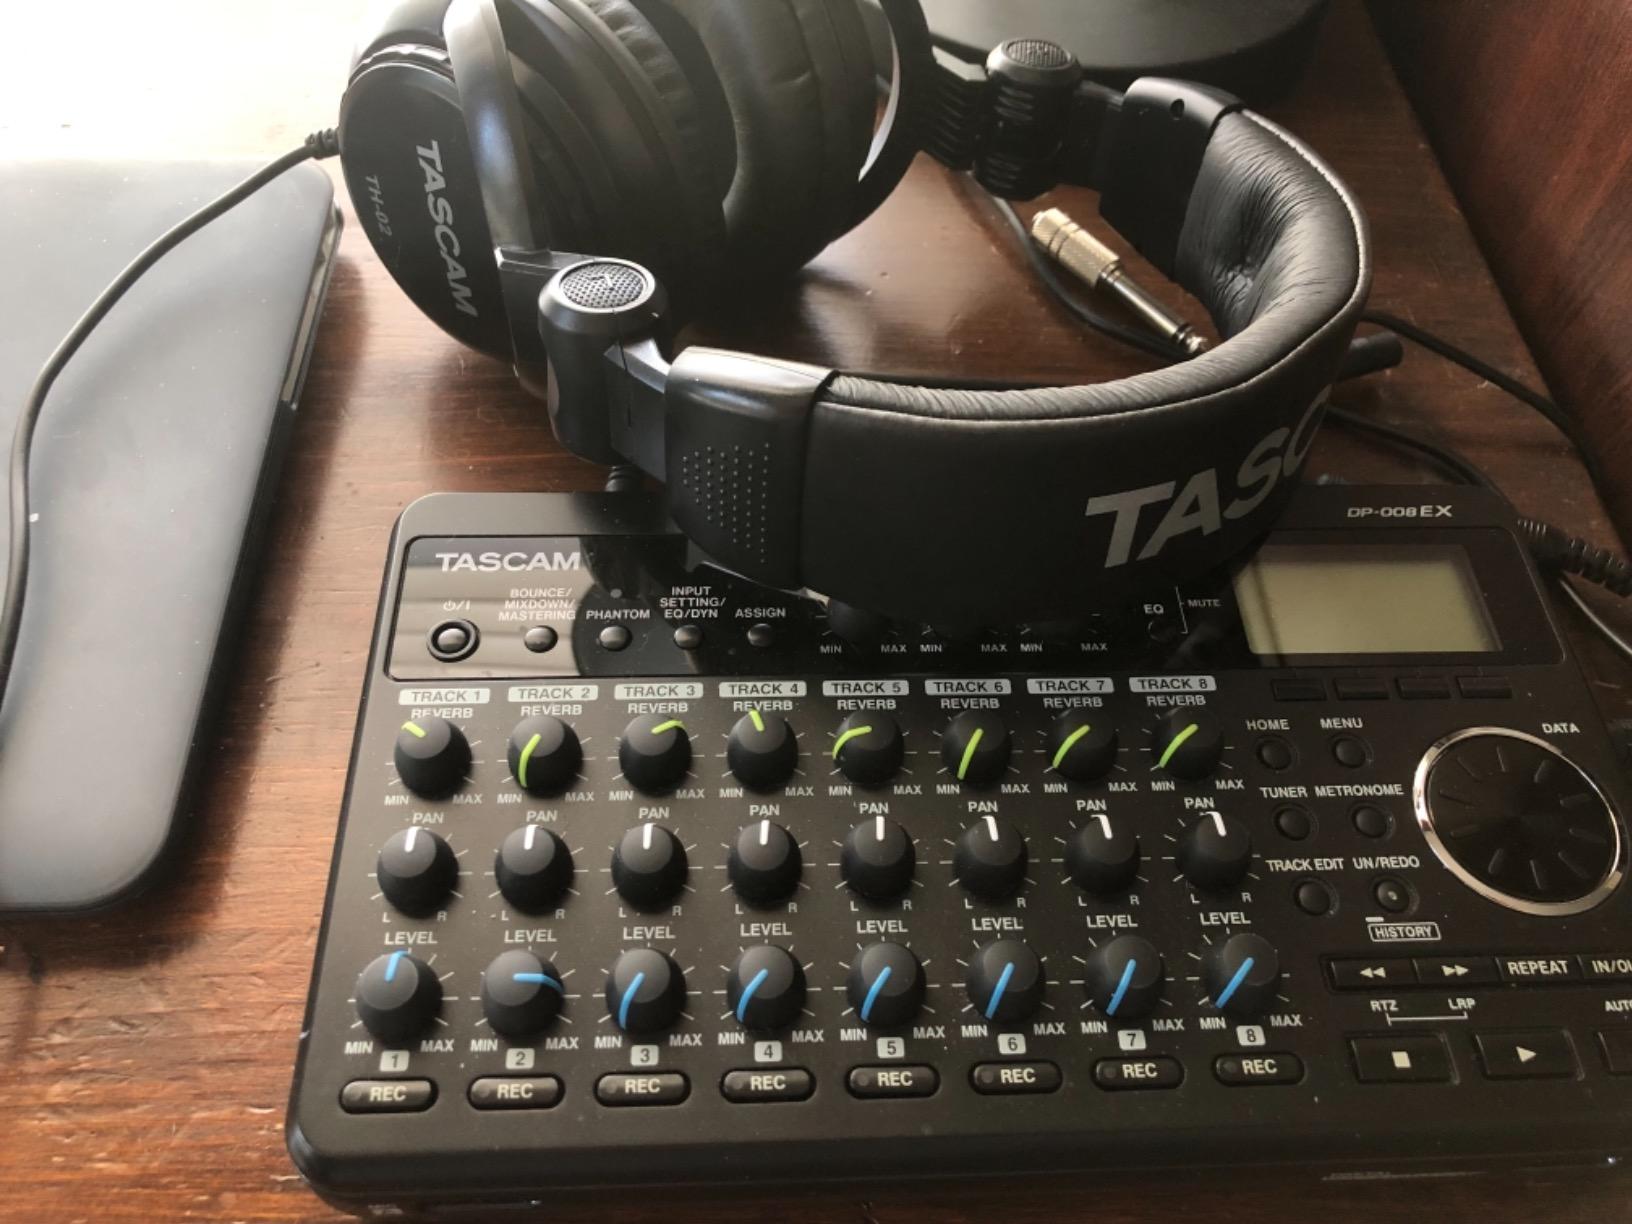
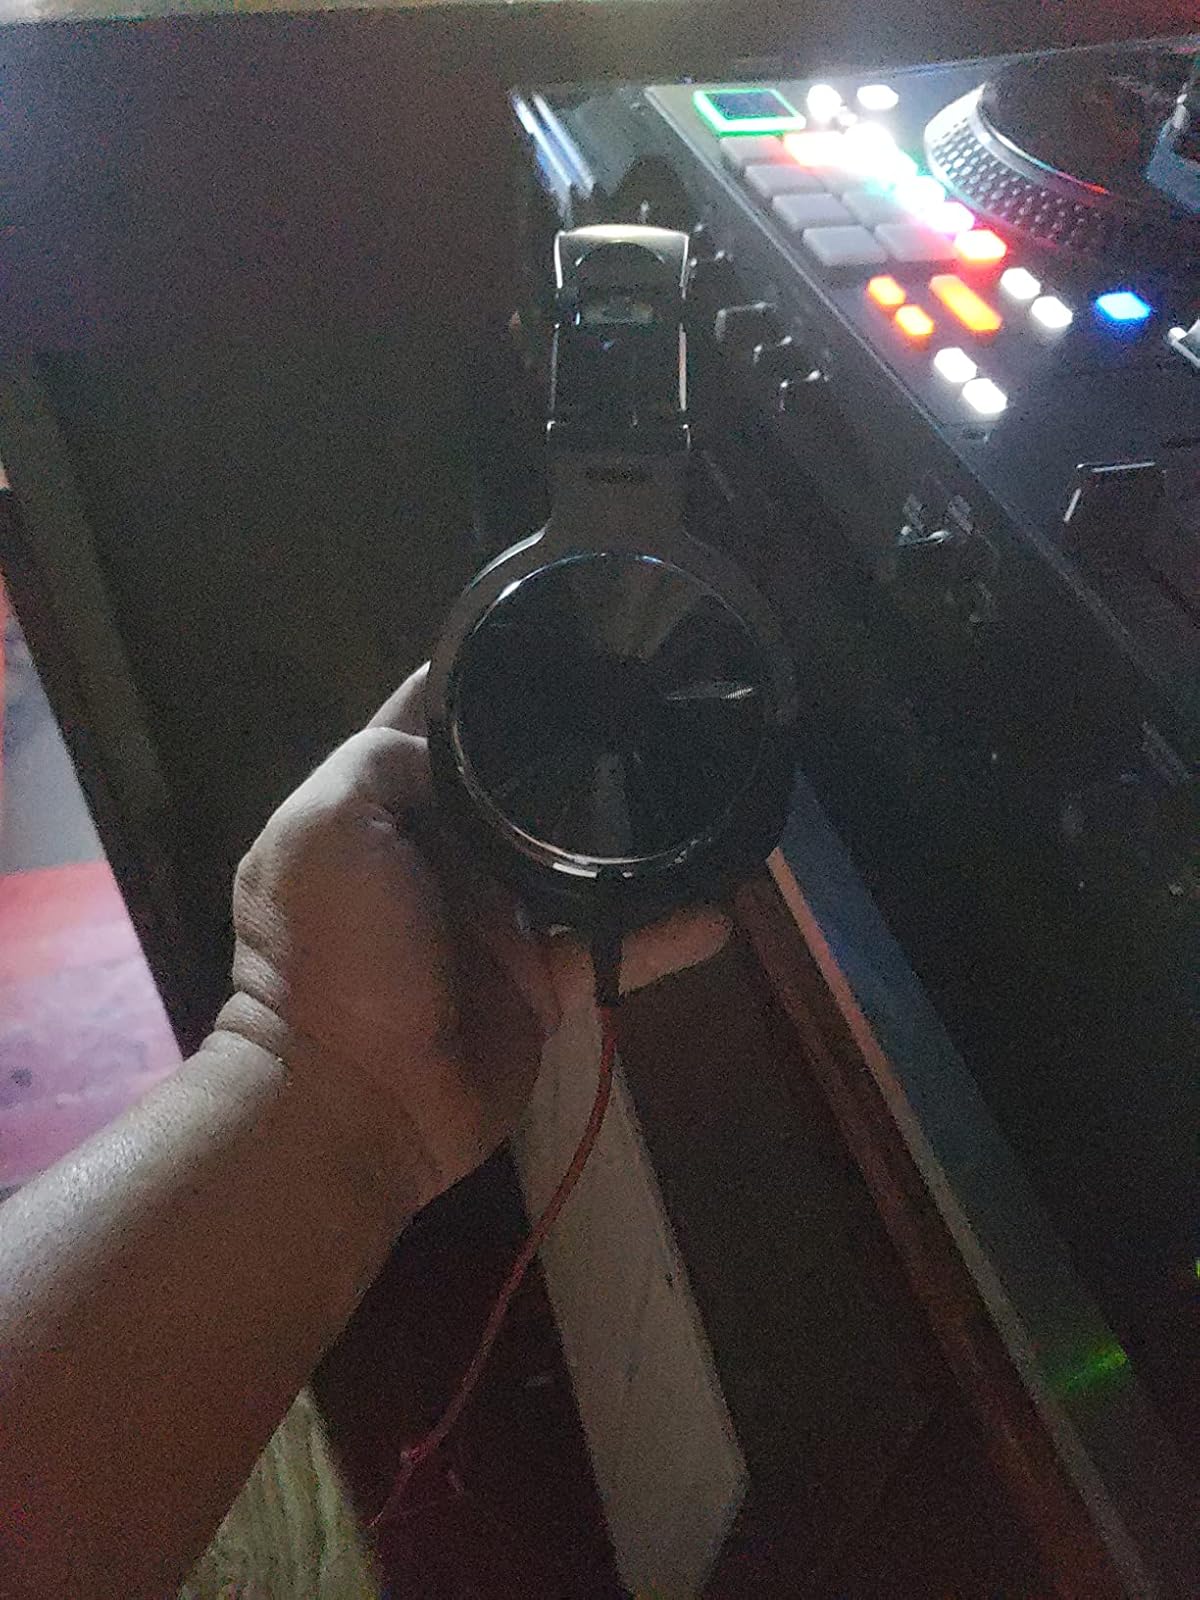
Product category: headphones
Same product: no